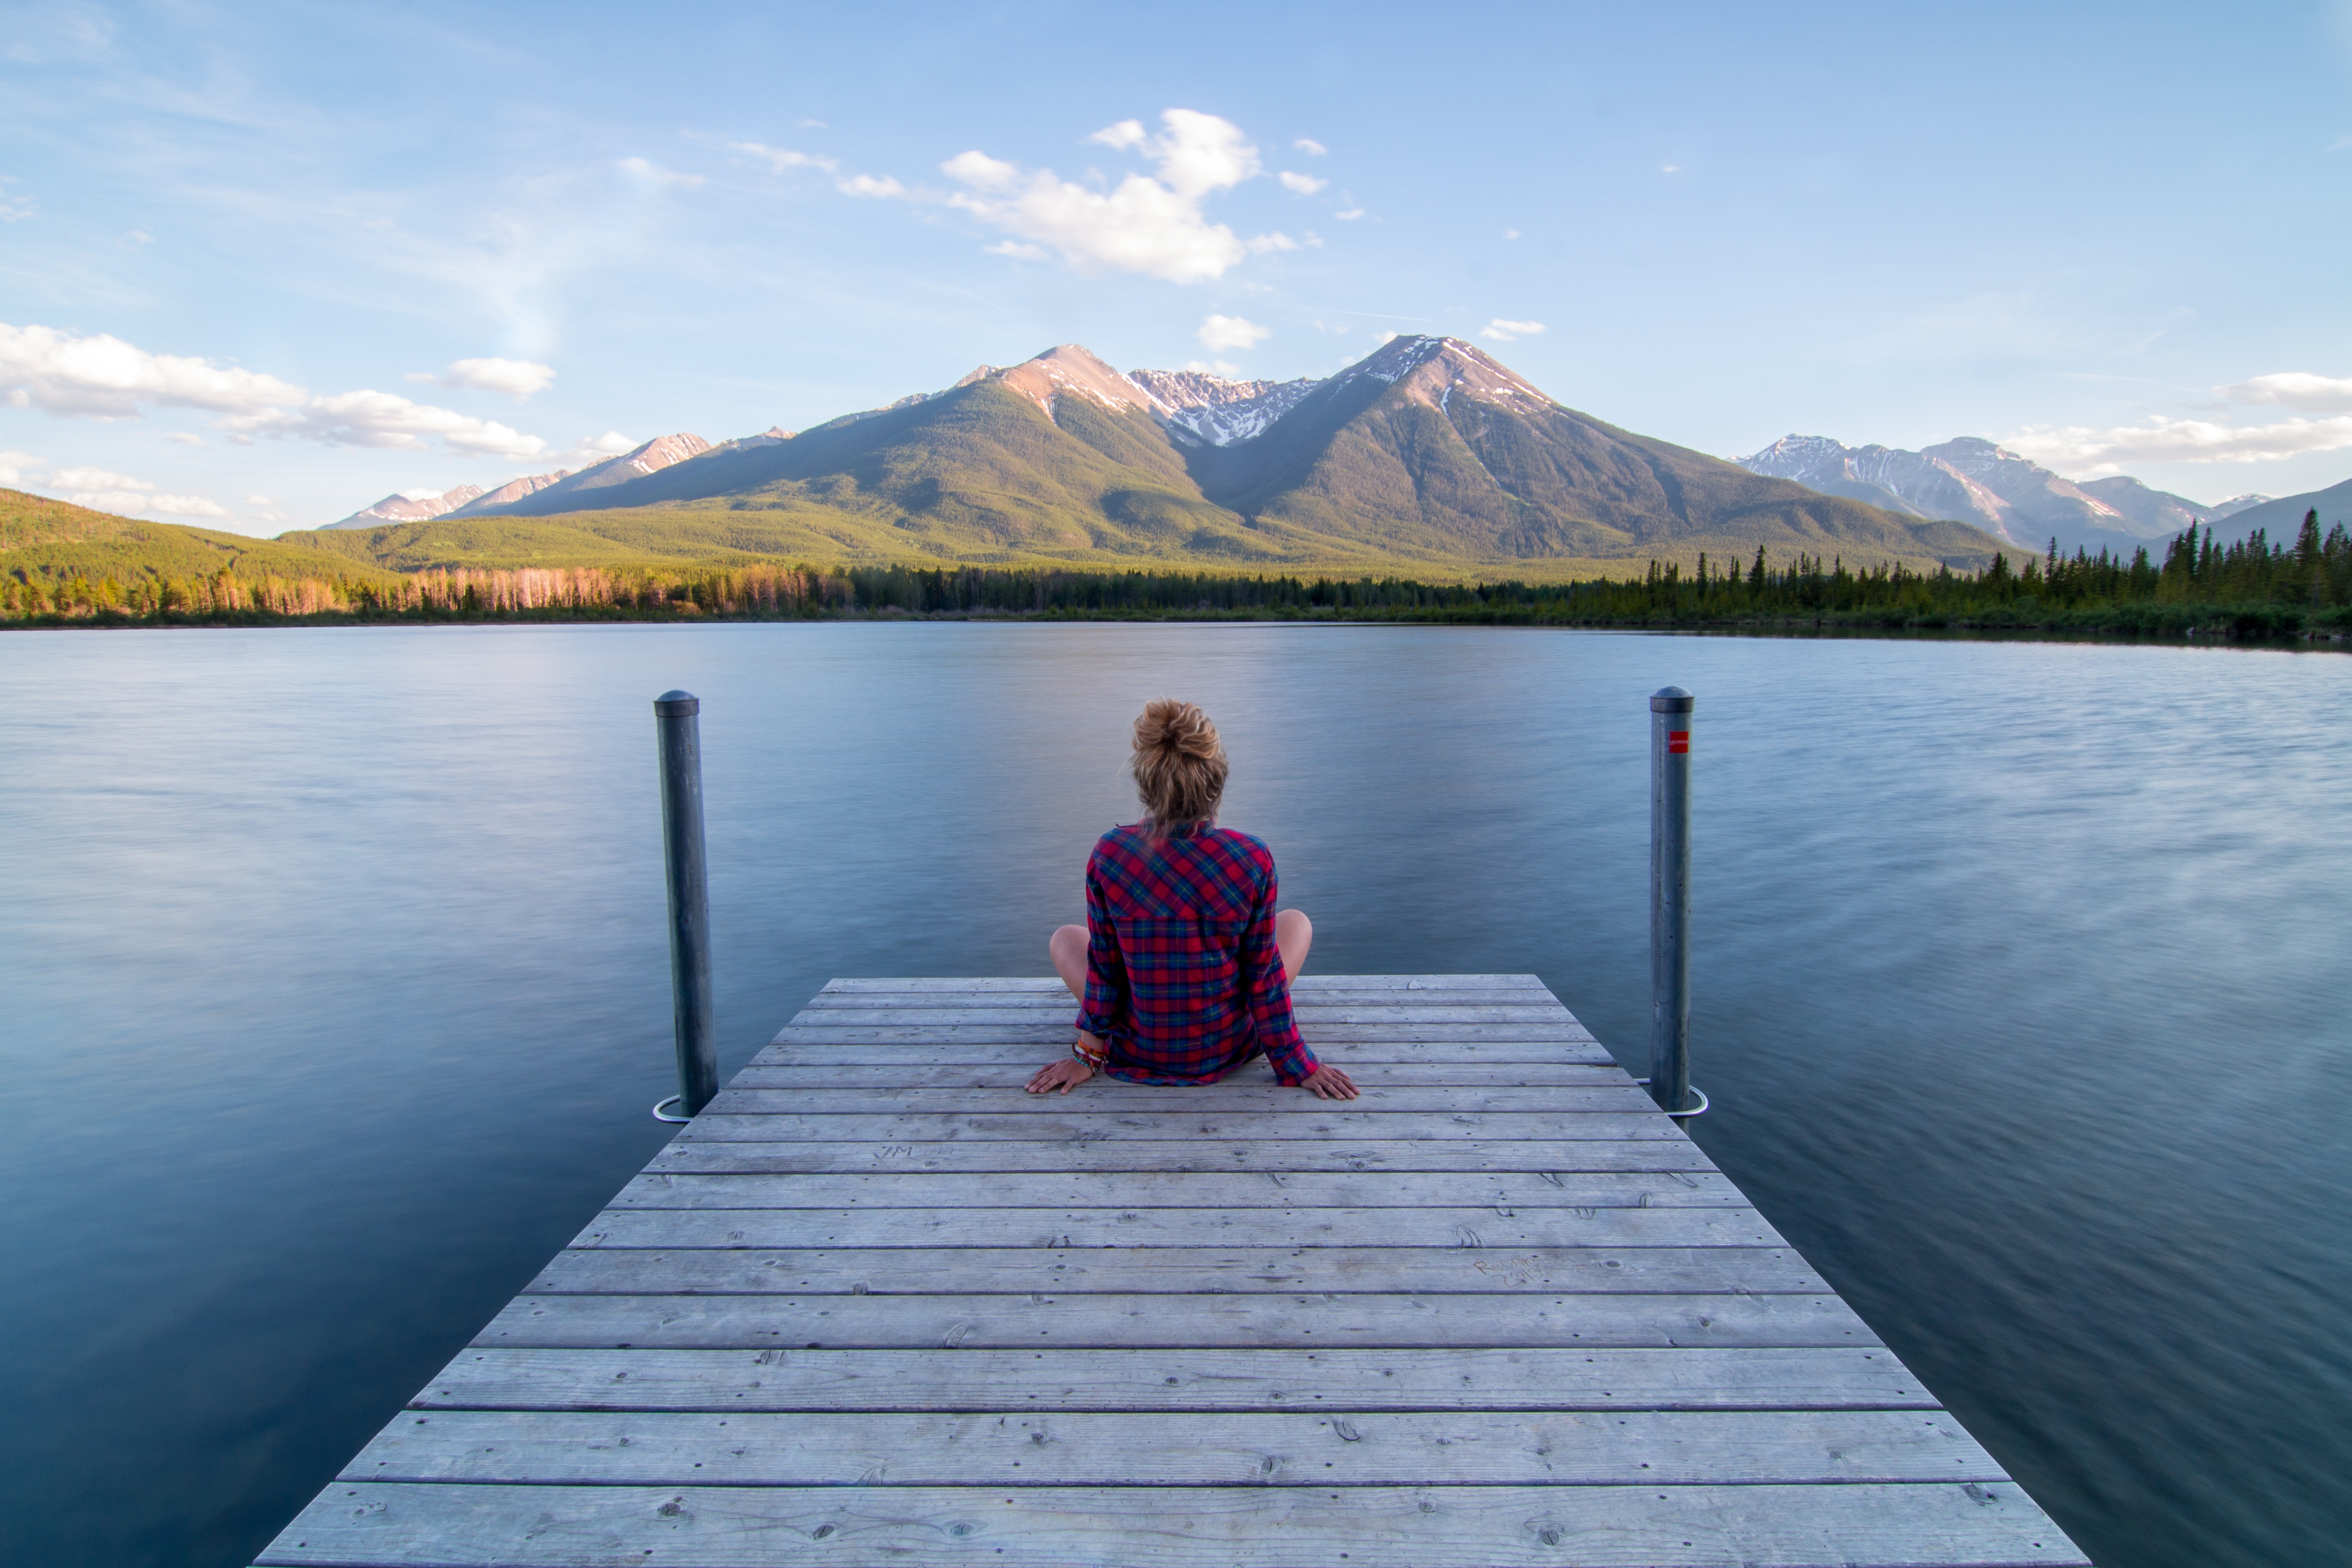
tree, water, mountain, dock, lake, reflection, reservoir, loch